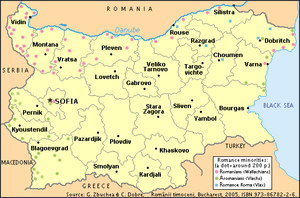
L'expression Valaques de Bulgarie désigne dans ce pays trois minorités romanophones différentes :